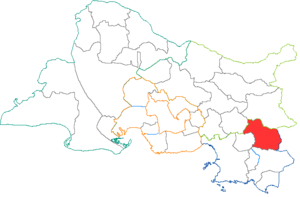
Situation du canton dans le département des Bouches du Rhône (France)
Le canton de Roquevaire est une ancienne division administrative française située dans le département des Bouches-du-Rhône, dans l'arrondissement de Marseille.